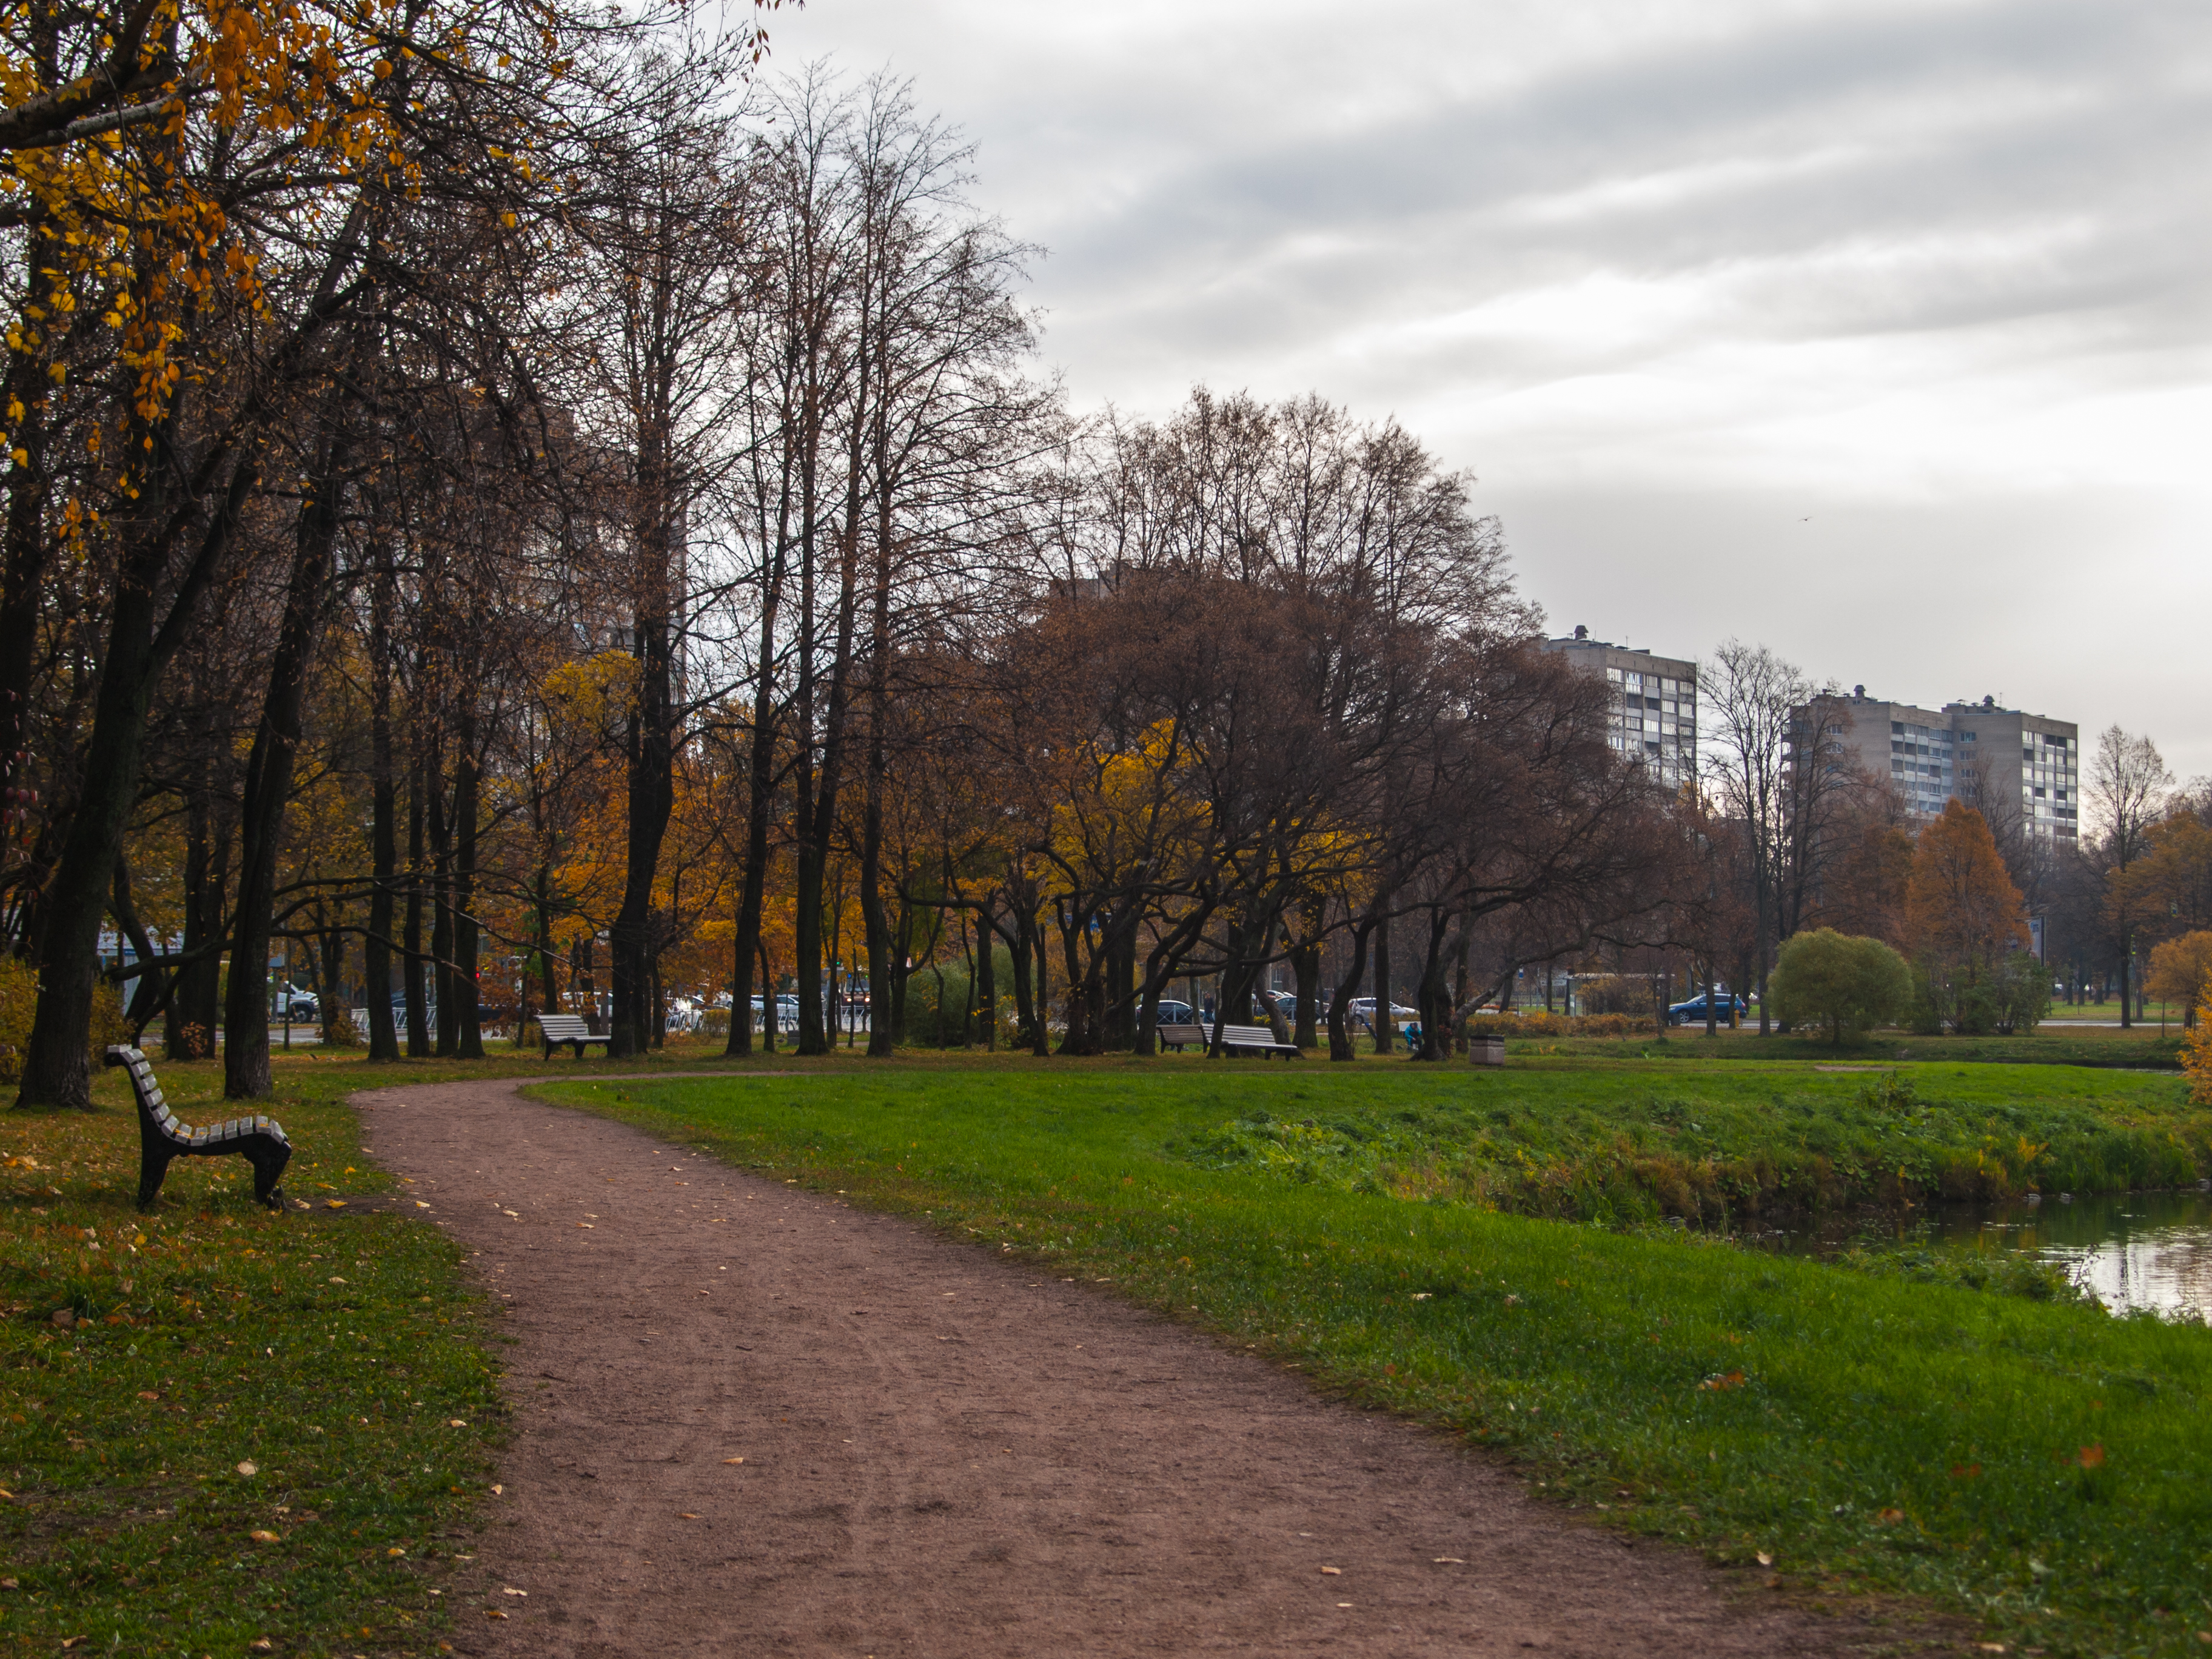
natural, plant, cloud, sky, tree, natural landscape, branch, water, sunlight, grass, road surface, woody plant, public space, road, landscape, deciduous, building, city, street light, recreation, flower, trunk, woodland, winter, leisure, garden, forest, grove, autumn, street, walkway, plant stem, lane, park, landscaping, pasture, asphalt, path, reservoir, sidewalk